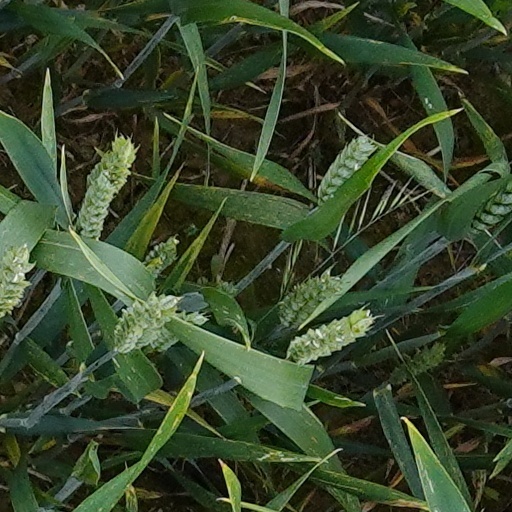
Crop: wheat